British Turks

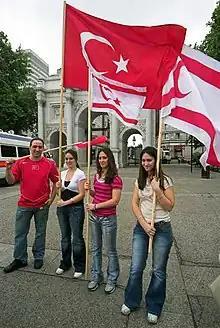
Turkish Cypriots in London.

Migration from Cyprus to the United Kingdom began in the early 1920s when the British annexed Cyprus in 1914 and the residents of Cyprus became subjects of the Crown. Many Turkish Cypriots went to the United Kingdom as students and tourists whilst others left the island due to the harsh economic and political life on the island leading to lack of job opportunities. Turkish Cypriot emigration to the United Kingdom continued to increase when the Great Depression of 1929 brought economic depression to Cyprus, with unemployment and low wages being a significant issue. During the Second World War, the number of Turkish run cafes increased from 20 in 1939 to 200 in 1945 which created a demand for more Turkish Cypriot workers. Thus, throughout the 1950s, Turkish Cypriots began to emigrate to the United Kingdom for economic reasons and by 1958 the number of Turkish Cypriots was estimated to be 8,500. Their numbers increased each year as rumours about immigration restrictions appeared in much of the Cypriot media.